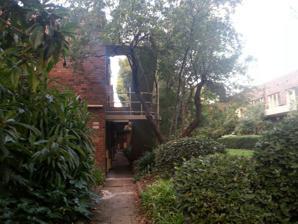
Building: Cairo Flats
Country: Australia
Year built: 1936
Building in Melbourne, Australia Cairo Flats General information Address 98 Nicholson Street Town or city Fitzroy , Melbourne Country Australia Completed 1936 Design and construction Architect(s) Best Overend Architecture firm Taylor Soilleux & Overend Website https://cairoflats.com.au/ Cairo Flats , also colloquially known as Cairo Bachelor Flats or Cairo, is a heritage-listed apartment building in the Melbourne inner city suburb of Fitzroy . Cairo Flats derives its name from the Egyptian capital city . While several theories have been proposed regarding the reason for this name, no official documentation exists to substantiate any of them, leaving the matter open to speculation. Cairo Flats is situated opposite the Royal Exhibition Building in the Carlton Gardens , a UNESCO World Heritage Site . As a result, Cairo also sits within the World Heritage Environs Area (WHEA) overlay that surrounds this precinct. The building was designed in 1935 by modernist architect Acheson Best Overend and completed in December 1936 by Blease Macpherson & Co. Cairo is a U-shaped, two story building comprising 28 apartments, mostly studio flats. Overend was influenced by modernist architect Wells Coates and the " minimum flat concept ". Each apartment was designed to "provide maximum amenity in minimum space for minimum rent". Internally, all features were designed to be minimal and fully integrated. Designed for the middle-class bachelor, wardrobes, dressing tables, cupboards, shelves, kitchen tables, chairs and the bed were all incorporated as built-in elements, so that only a suitcase of clothing was required when moving in. Externally, the building's cantilevered external concrete stairs are noted as an unusual innovation and feature. Amongst a plethora of examples of blocks of flats in the modernist style, Cairo stands alone as a building designed in the 1930s with the purpose of providing high quality housing for bachelors in Melbourne. Architectural historian Professor Philip Goad included Cairo Flats in his Australian Modernism: Top 10 series, highlighting the building’s significance in promoting a new way of living. The site on which Cairo sits was previously home to Uxbridge House , a private residence and then private hospital, which fell into a state of disrepair and was demolished to make way for Cairo.  All that remains from the time that Uxbridge occupied the site is the original Hanover Street Brick Wall, which dates from the 1870s. Cairo has been the residence of architects John Mockeridge and Frederick Romberg . See also Cairo (novel) References